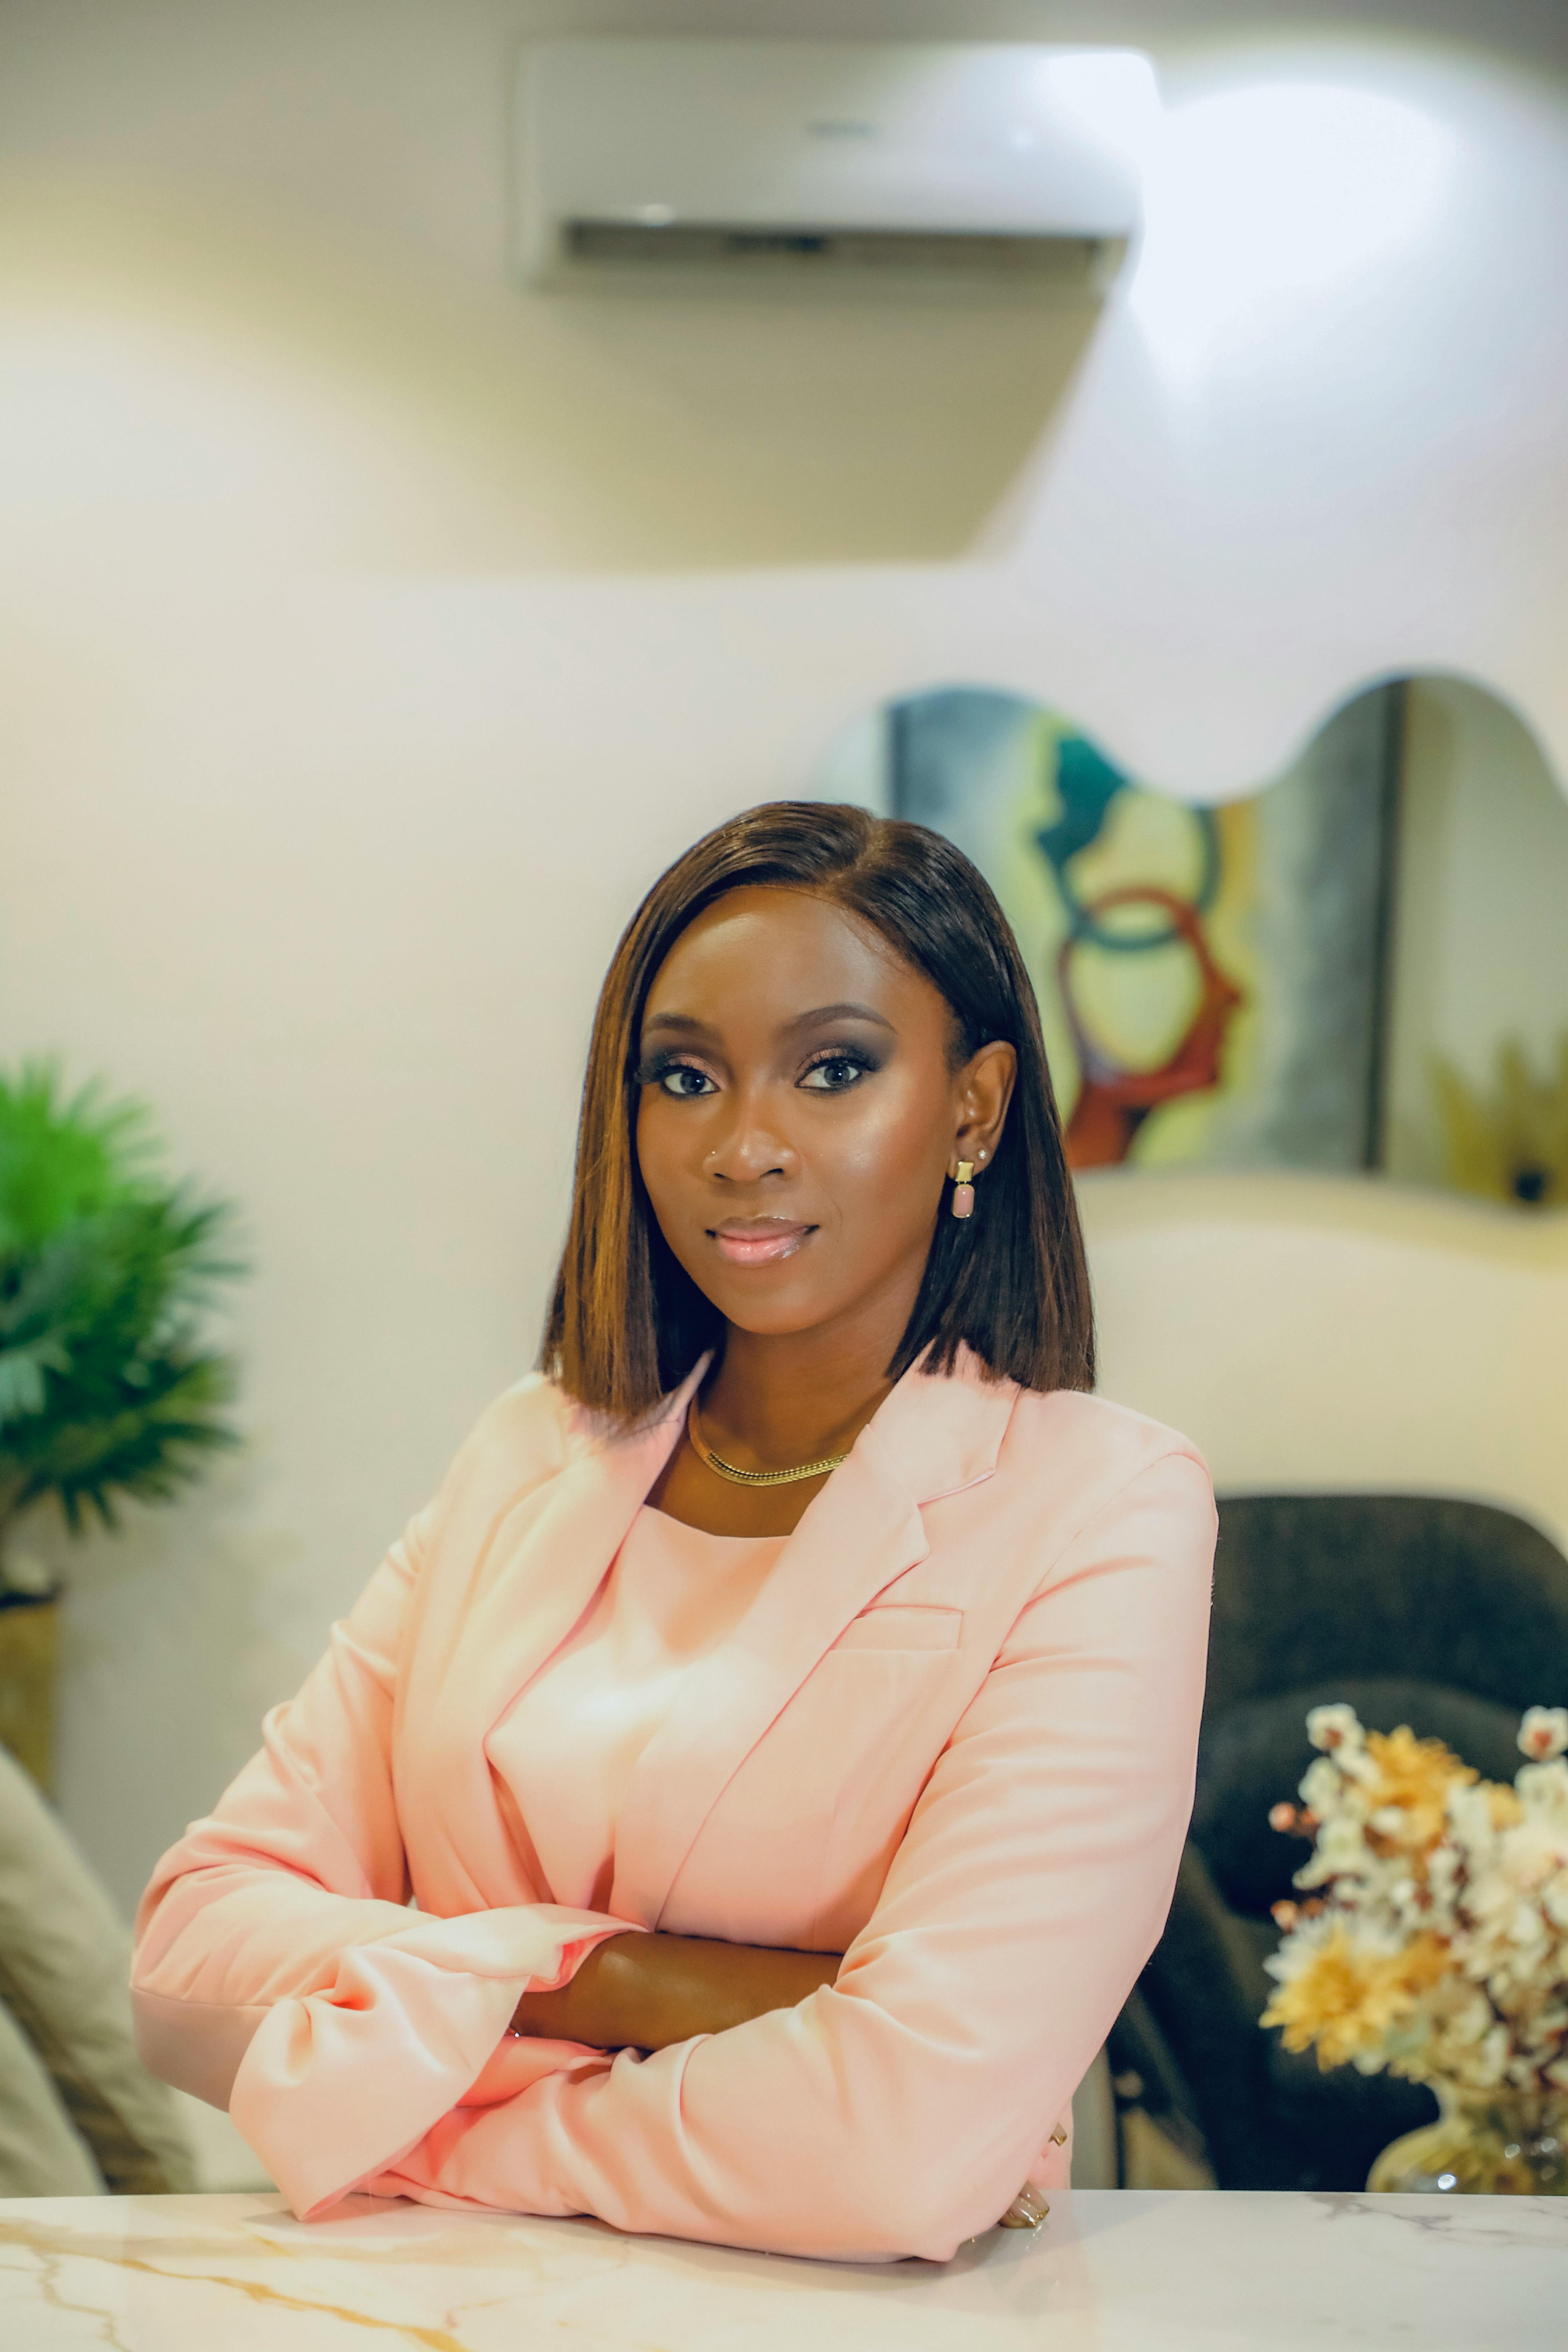
woman, skin, plant, smile, sleeve, happy, comfort, fashion design, event, formal wear, jewellery, necklace, long hair, houseplant, sitting, brown hair, peach, fashion accessory, flower arranging, room, earrings, suit, floral design, chair, portrait photography, employment, abdomen, floristry, bracelet, photo shoot